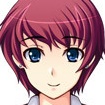
Portrait style: Anime Portrait